DeSimone Consulting Engineers

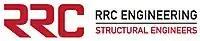
RRC Engineering's logo

DeSimone's first acquisition would be the April 28, 2020 purchase of Henderson Rogers Structural Engineers. The Houston based firm was previously owned by Ryan Binkley's Generational Equity and specialized in aviation, education, commercial, sports and healthcare facilities. The company was established in 2005, and since that time had worked on over 3,300 projects, for over 400 clients. At the time of the acquisition the firm was being led by principle engineer and president K. Elaine Rogers. DeSimone stated that they had acquired the firm to expand their reach into Texas and the American south as a whole.